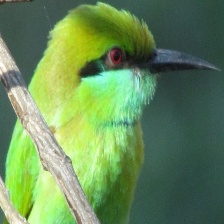
Species: ASIAN GREEN BEE EATER
Scientific name: MEROPS ORIENTALIS
ImageNet parent category: bee_eater